Máximo Pacheco Gómez

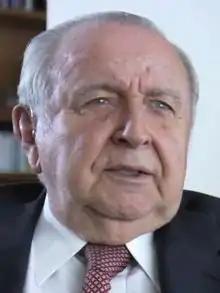
Pacheco Gómez in 2011

Máximo Pacheco Gómez (26 October 1924 − 5 May 2012) was a Chilean politician and lawyer. He served as a senator, minister of education, and ambassador to both the Soviet Union and the Vatican, and was a judge on the Inter-American Court of Human Rights.